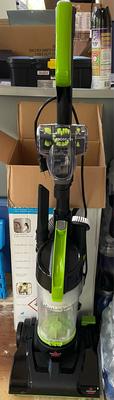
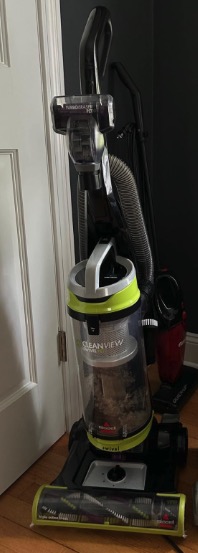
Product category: items_vacuum
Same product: no